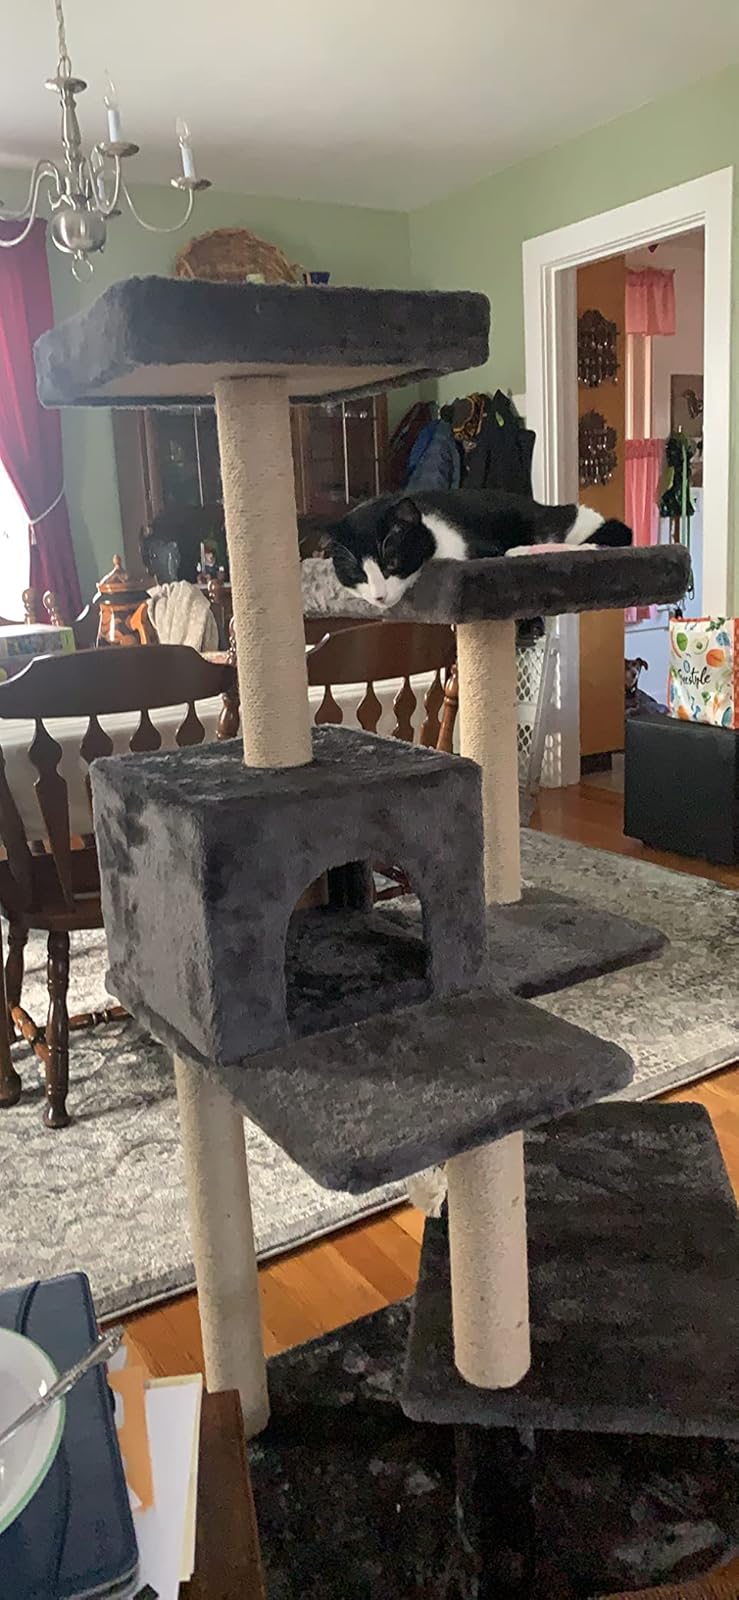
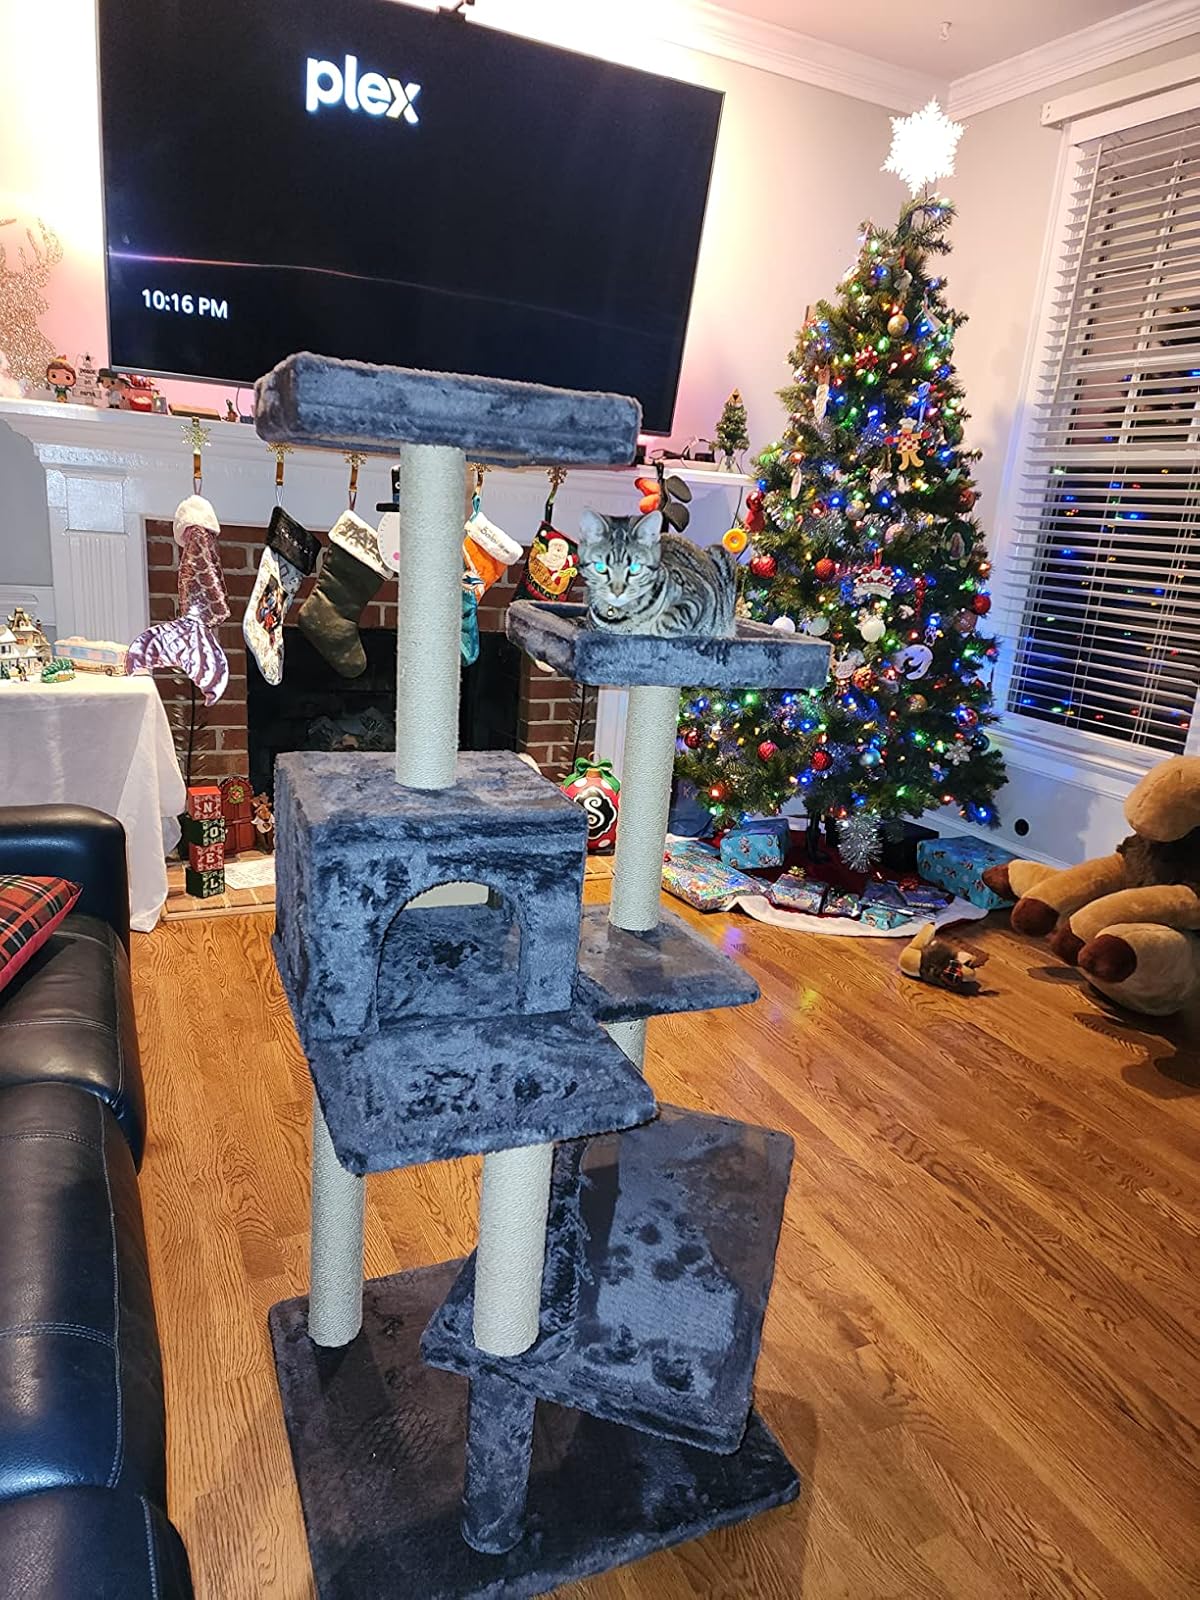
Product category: items_cat tree
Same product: yes